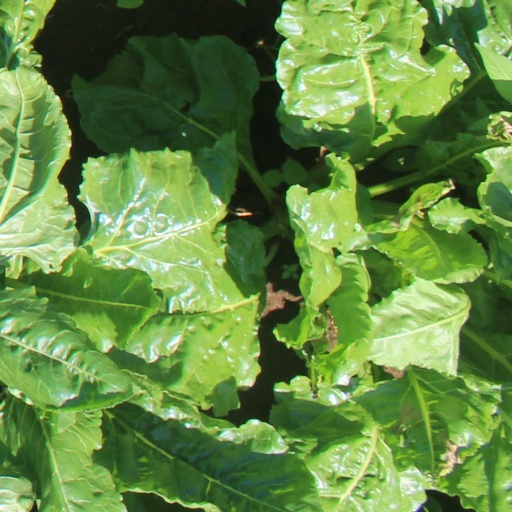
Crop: sugar beet